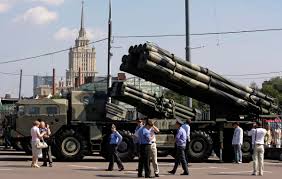
Label: BM-30